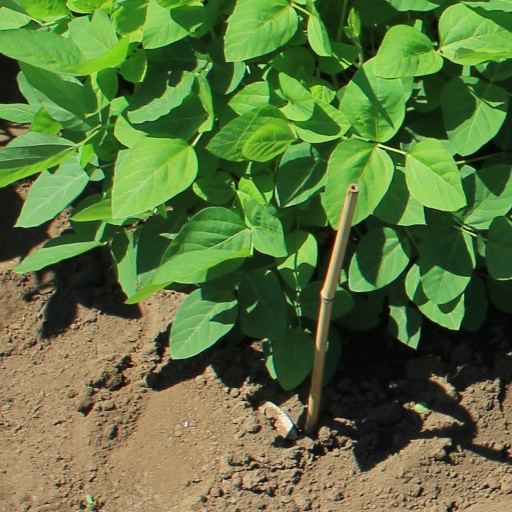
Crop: soybean